Impark

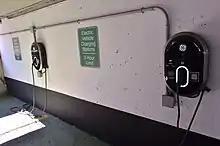
Impark EV charging stations

Impark (Imperial Parking Corporation) is a North American parking management company. As of 2020 it was one of the largest parking management companies in North America, operating approximately 3,400 parking facilities with 9,000 employees in more than 240 cities across the United States and Canada.